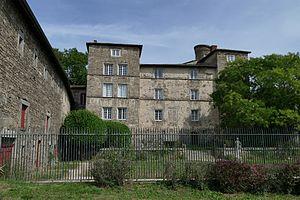
Château de Malval
Saint-Héand est une commune française située dans le département de la Loire en région Auvergne-Rhône-Alpes. Les habitants de Saint-Héand sont les Héandais.